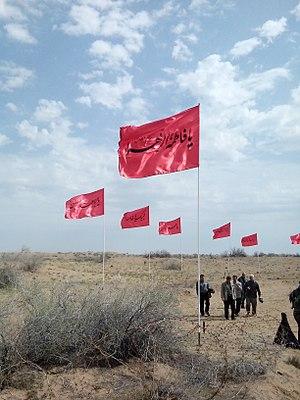
Rahian-e Noor est un genre de tourisme en Iran dont les thèmes principaux sont la préservation et la publication des œuvres et valeurs de la Défense sacrée de 1980 à 1988. Les gens vont visiter les zones vestiges de la guerre Iran-Irak à l'ouest et au sud-ouest de l'Iran. Selon les recherches, les raisons fondamentales des visiteurs sont le devoir de mémoire et les facteurs culturels. Ces caravanes sont actives durant les vacances d'été et du nouvel an.